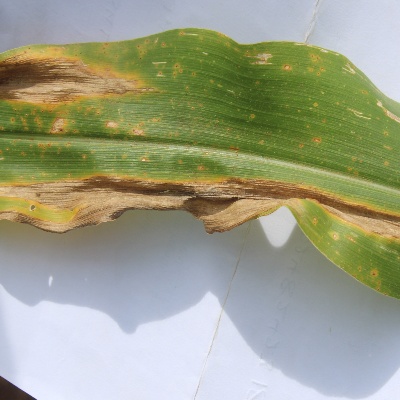
Crop: Maize
Condition: leaf blight